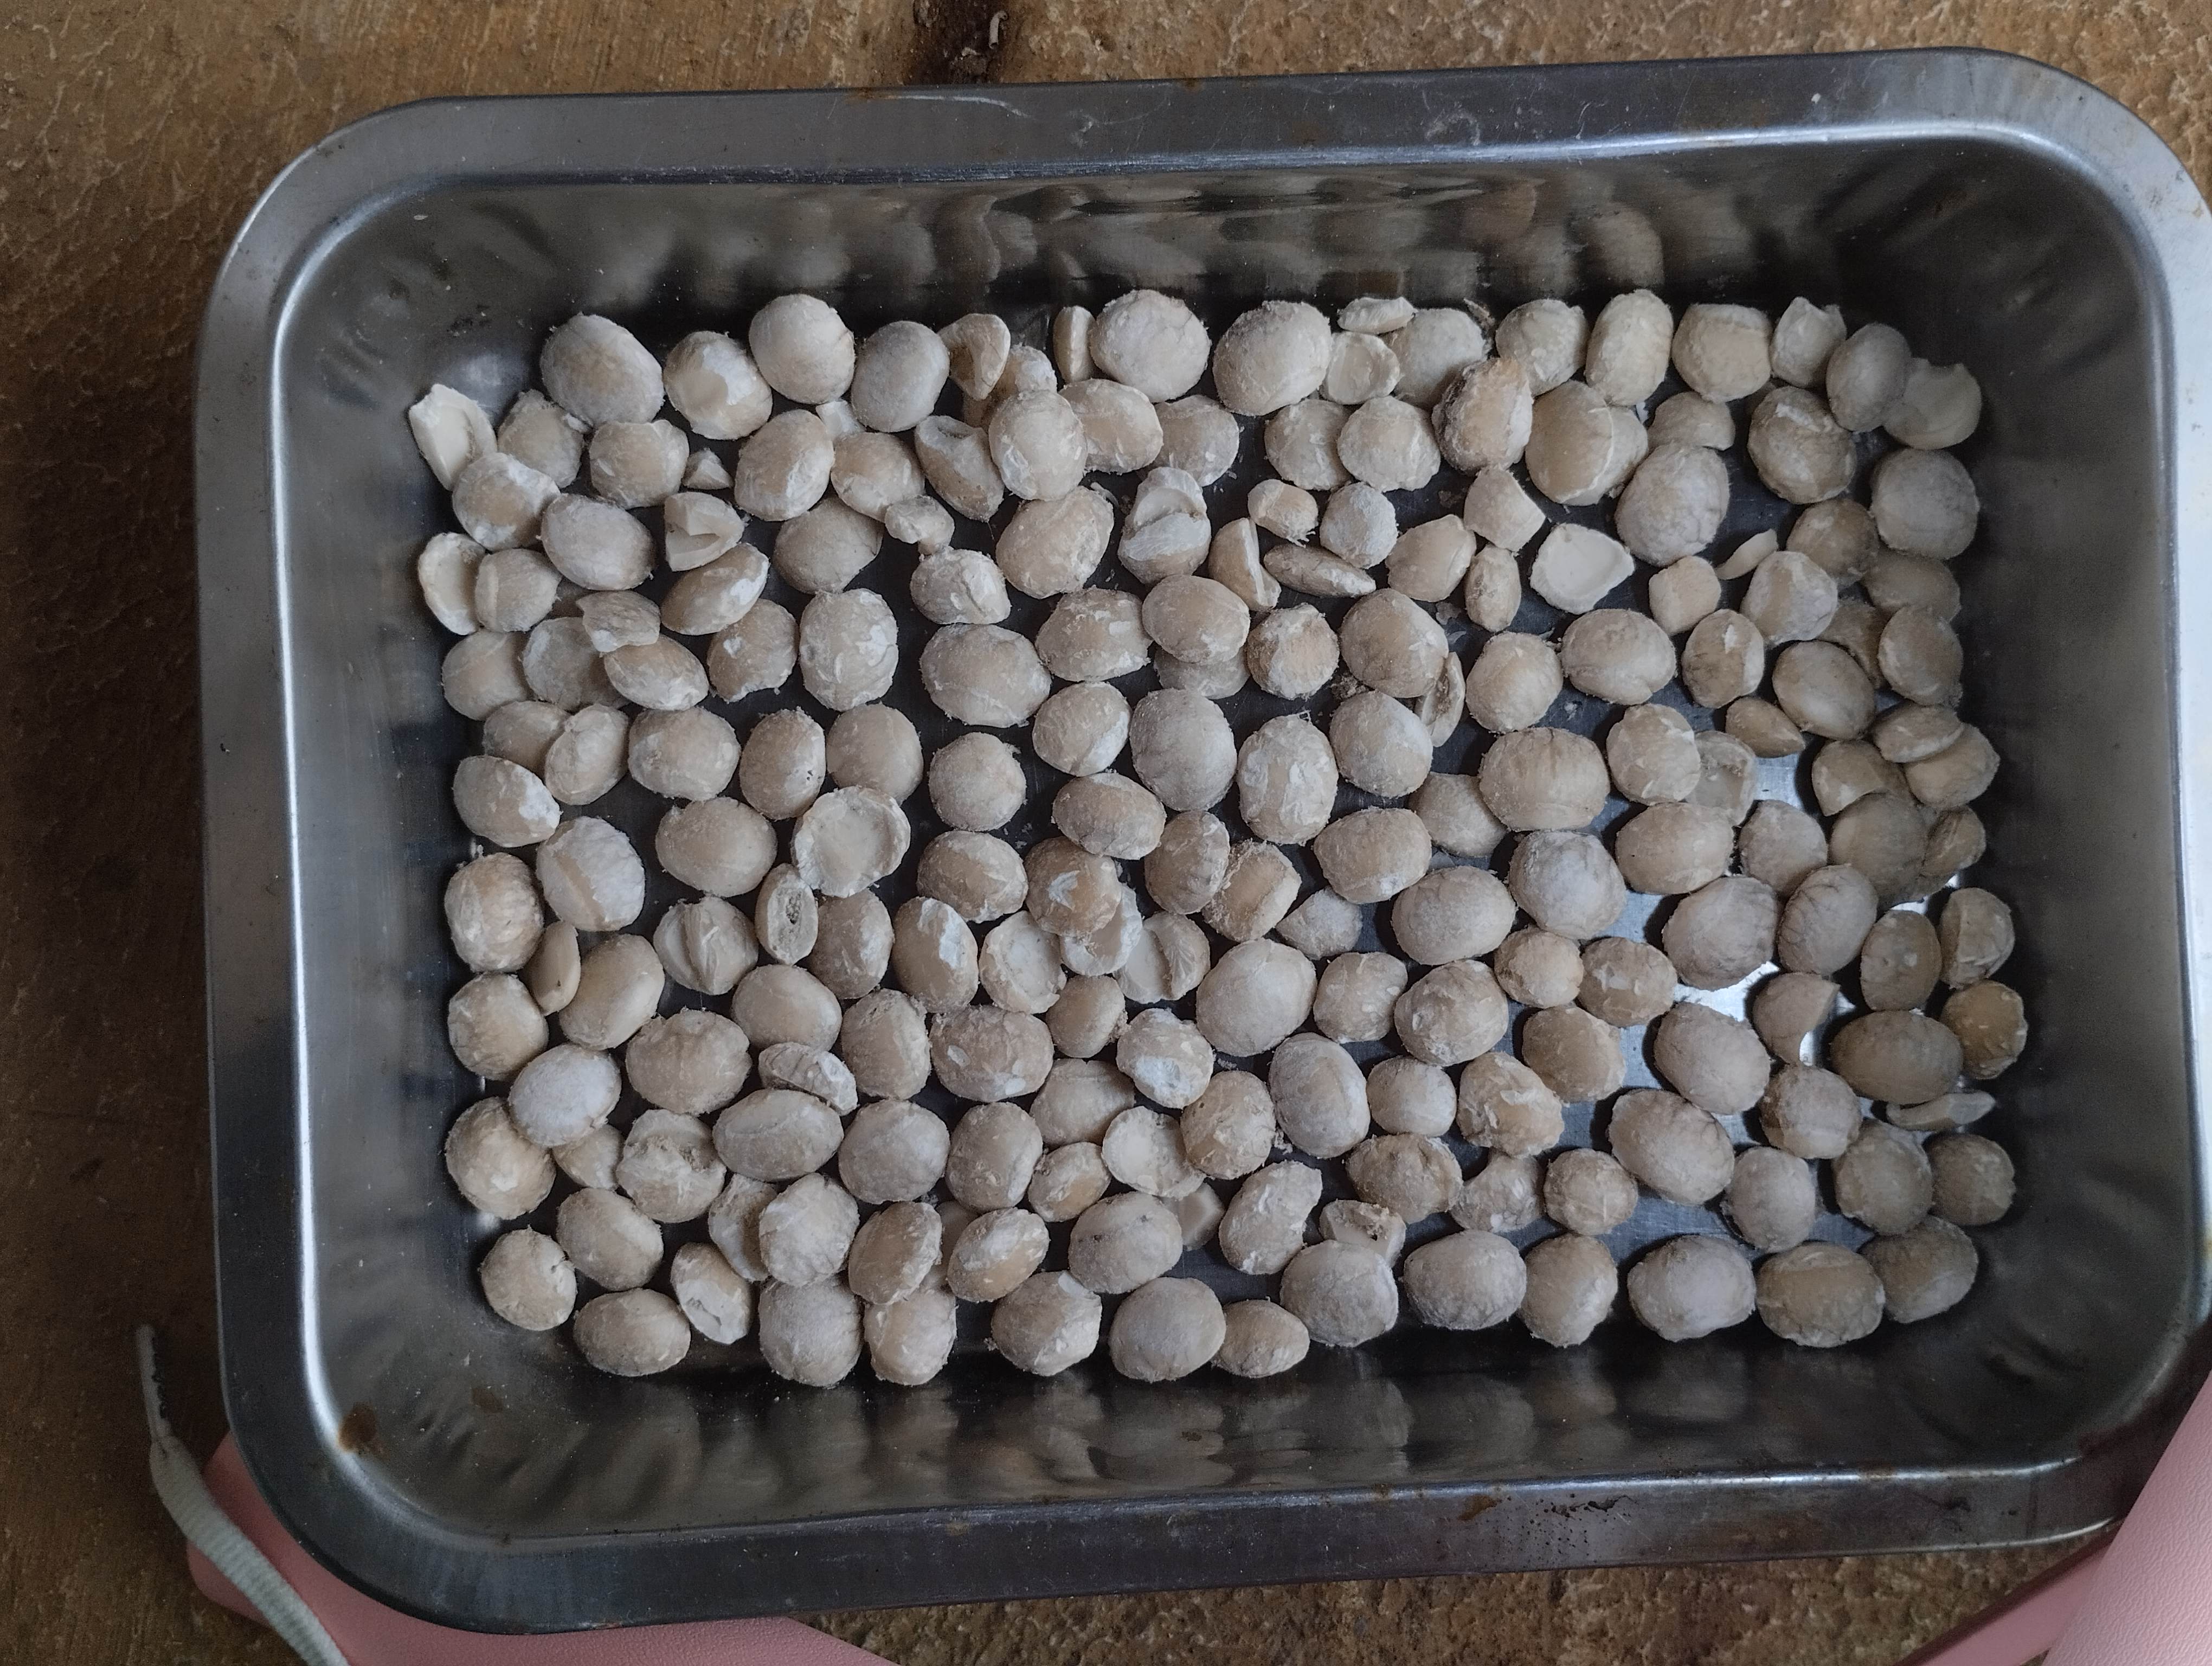
Label: bagus (good seed)